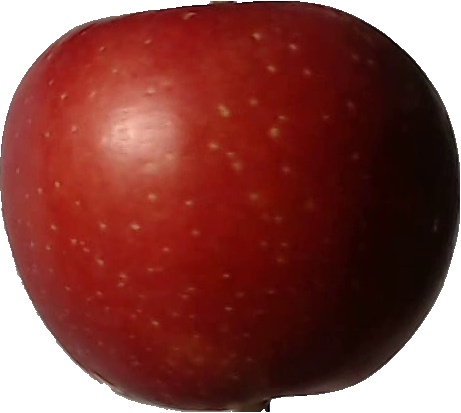
Label: apple_braeburn_1